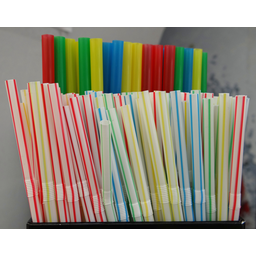
Label: plastic